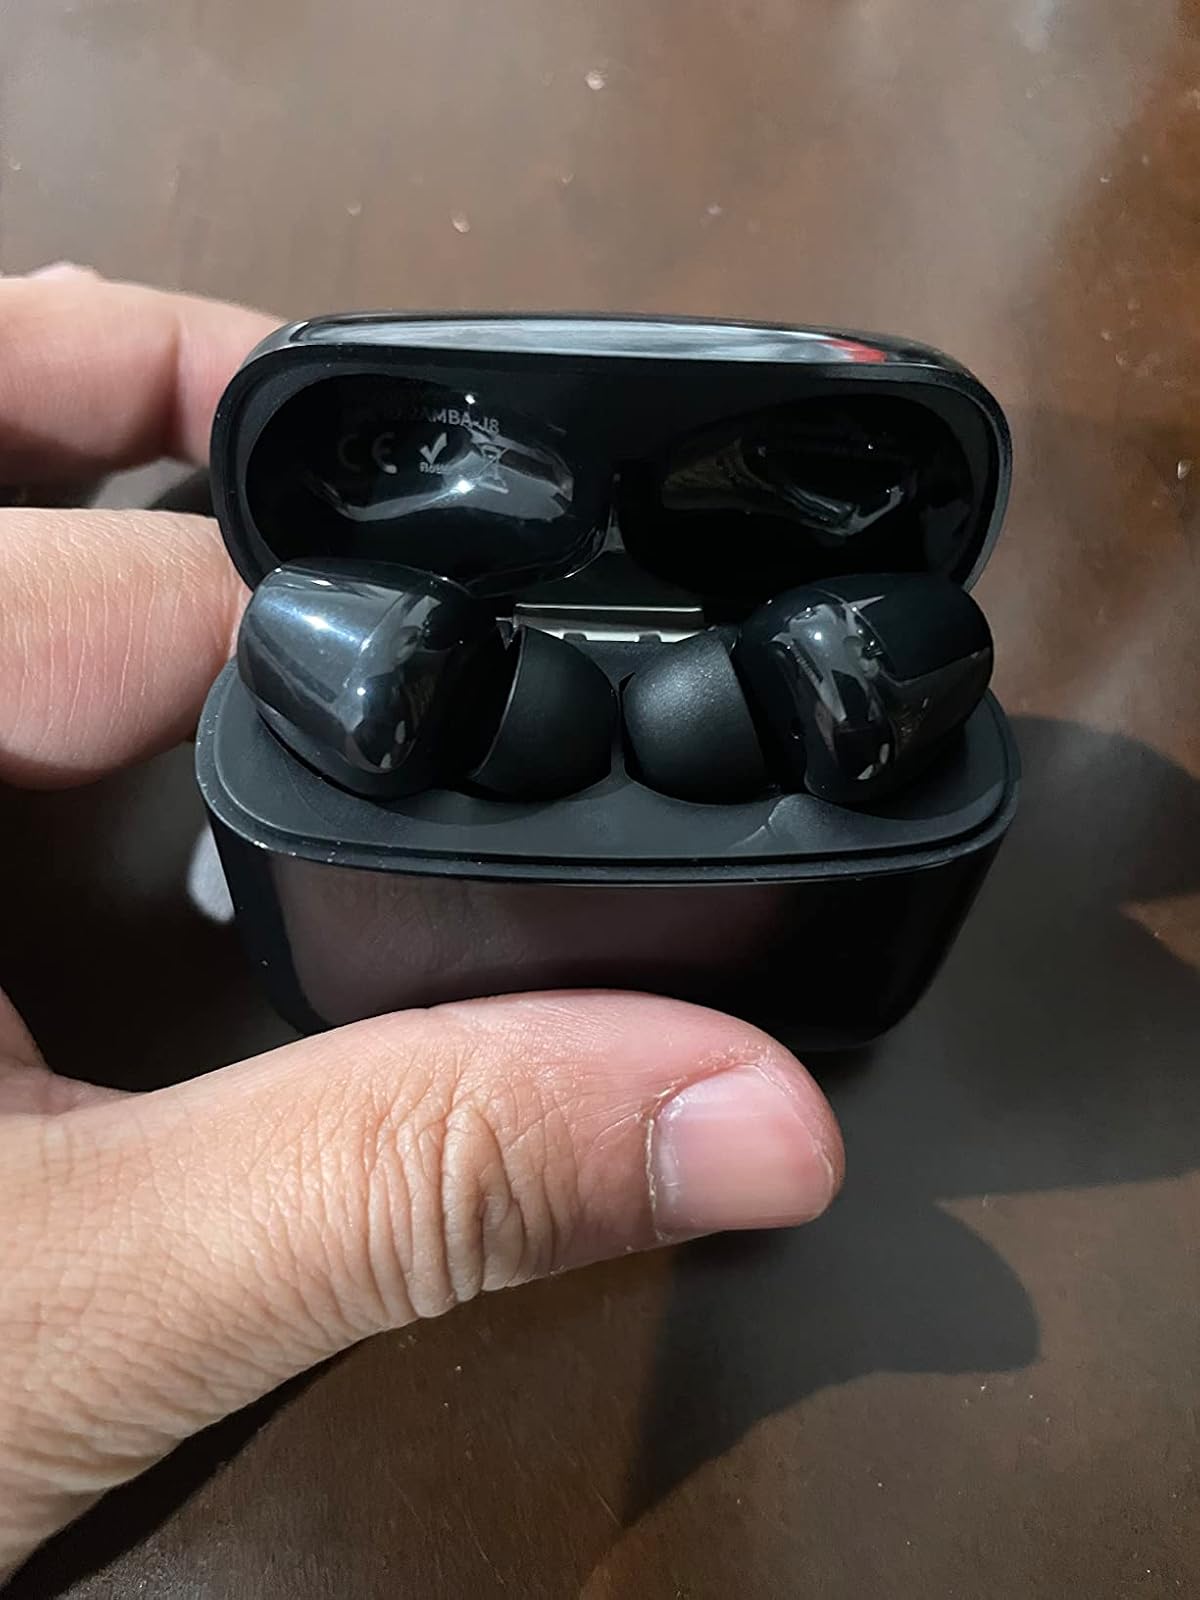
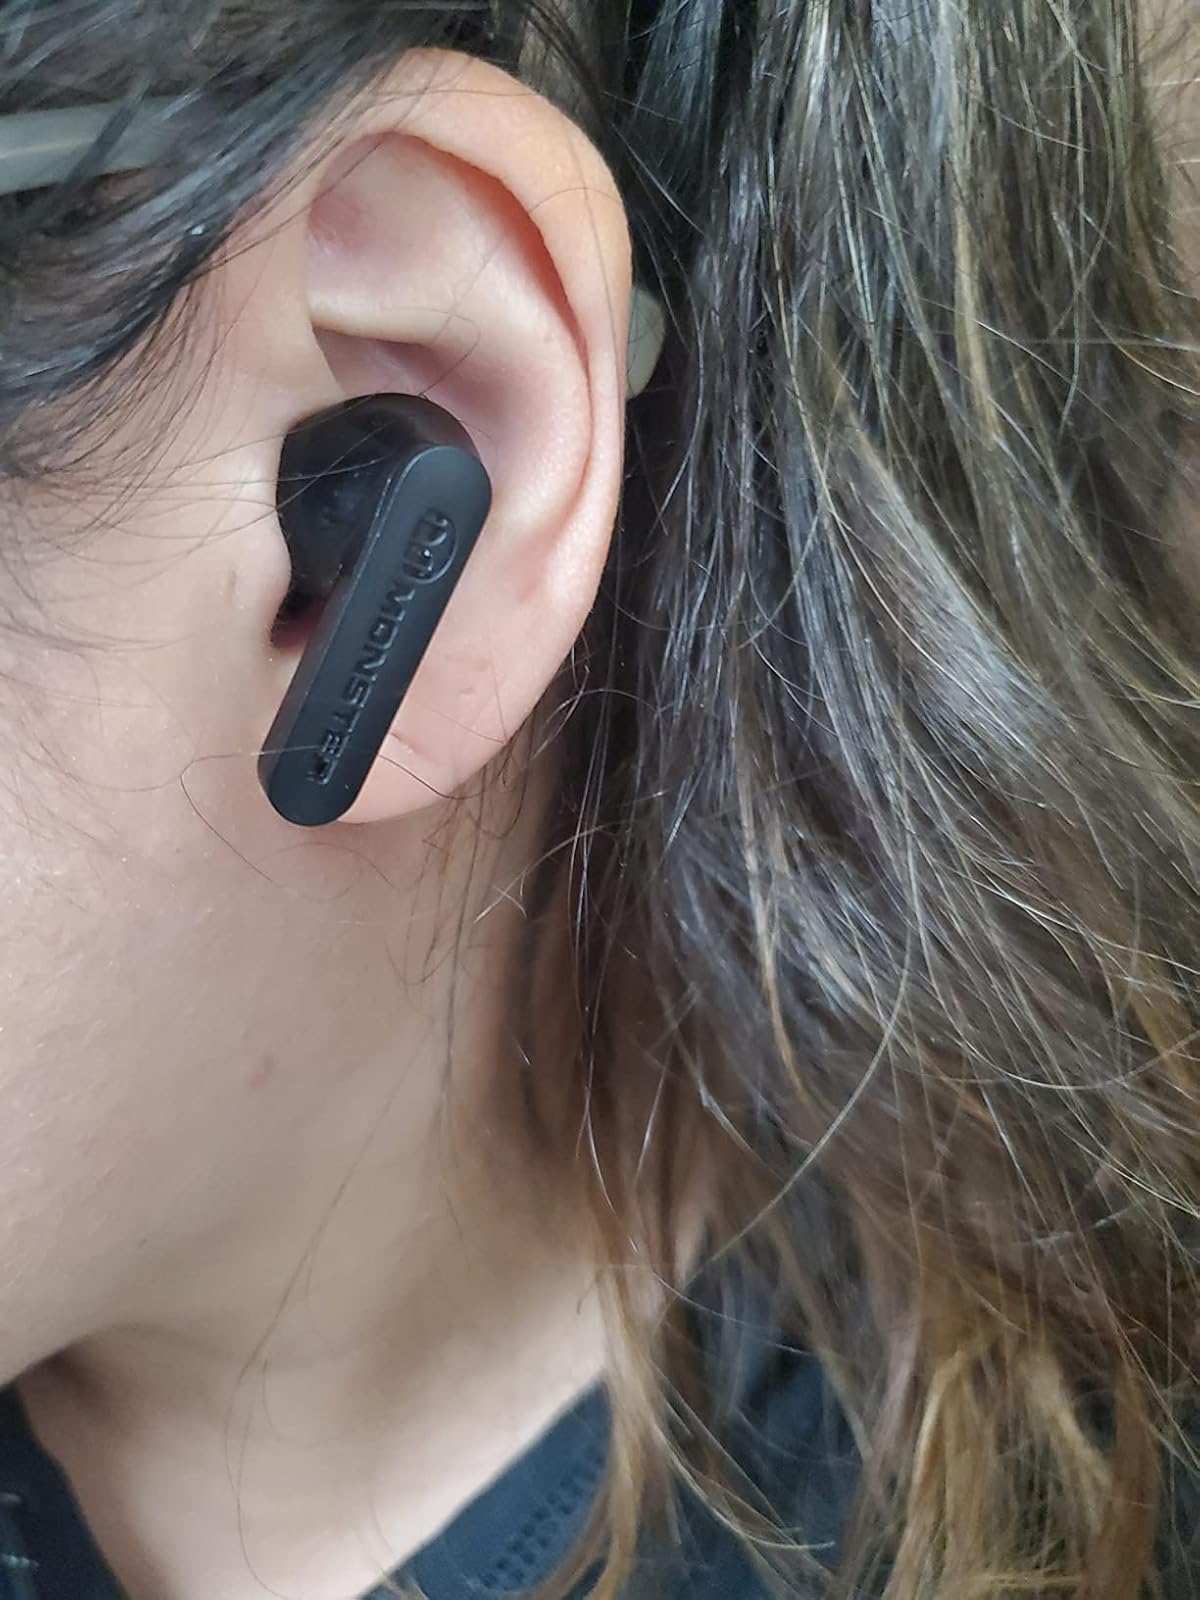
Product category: earbuds
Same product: no